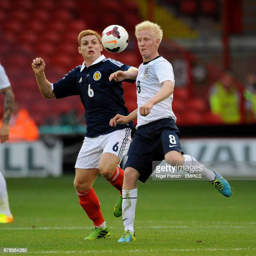
football player and battle for the ball